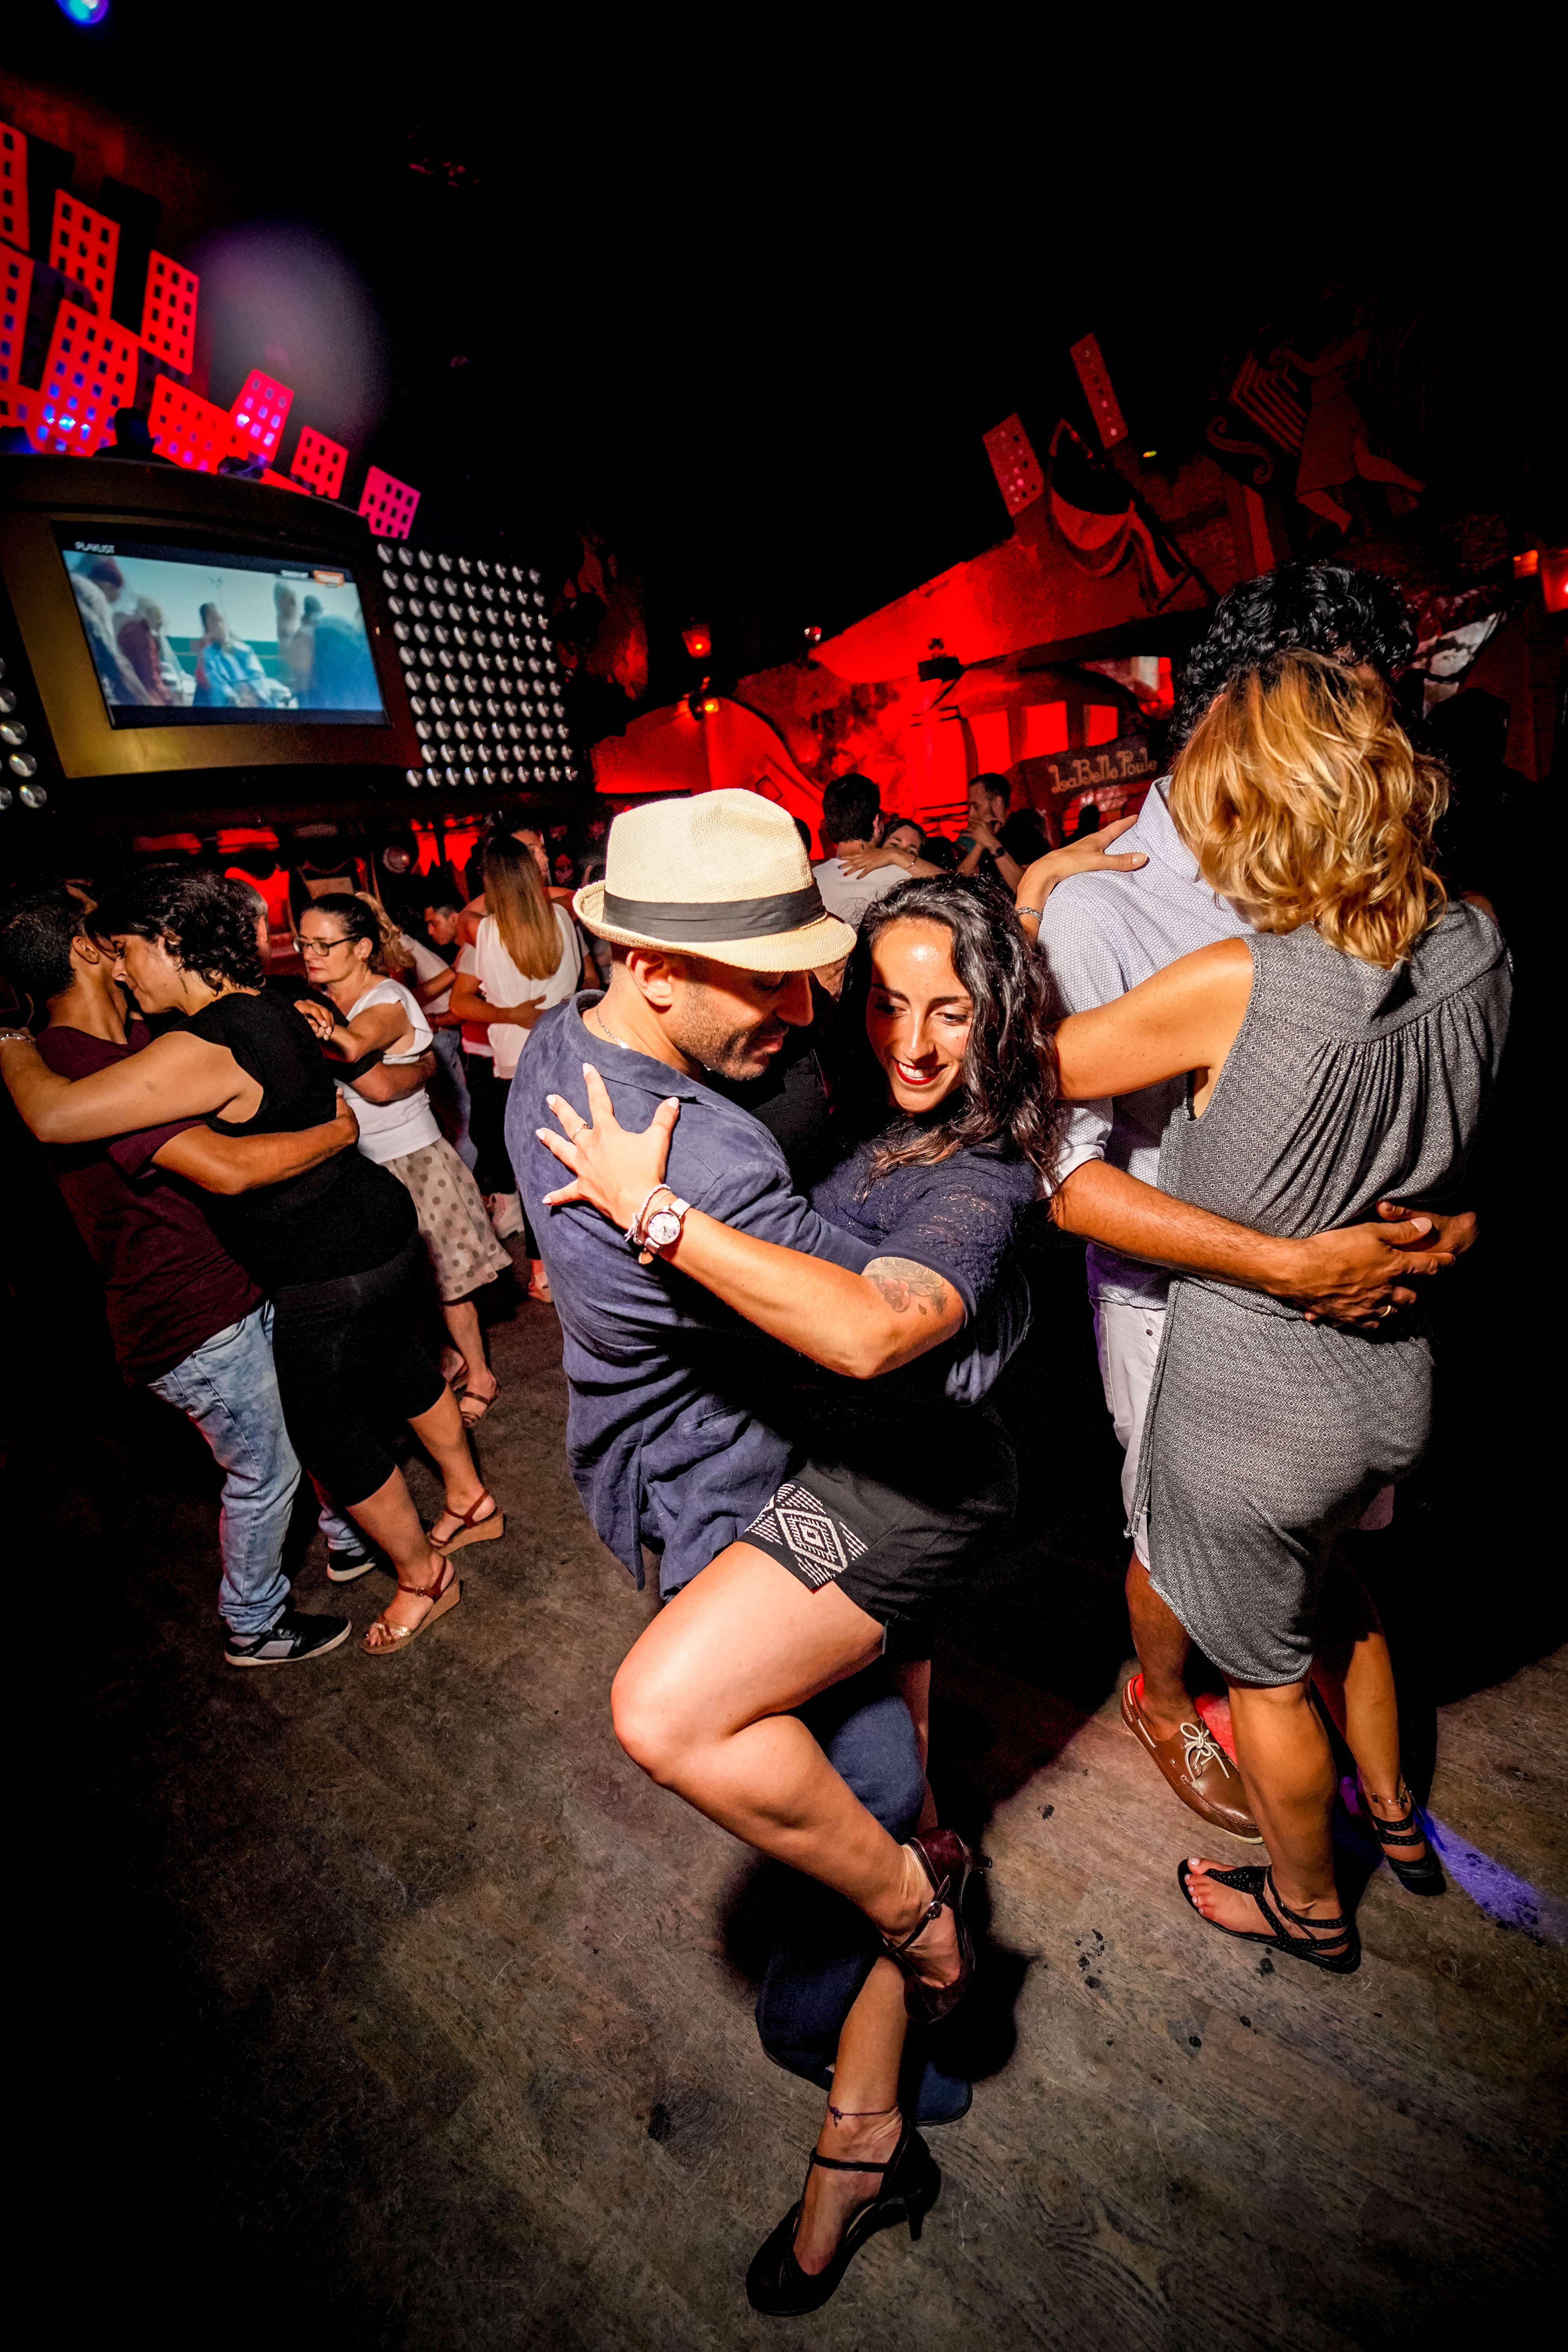
dance, event, fun, photography, nightclub, performing arts, flash photography, party, performance, crowd, dancer, leisure, performance art, night, music venue, choreography, stage